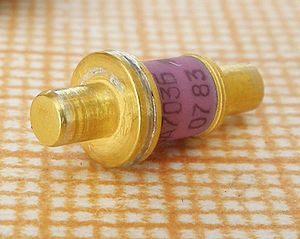
Gunn-diode
Eksempel på en Gunn-diode med benævnelsen 3А703Б.
En Gunn-diode – også kendt som en transferred electron device er en form for diode anvendt i højfrekvens elektronik. Gunn-dioden er sådan set en usædvanlig diode, da den kun består af N-doteret halvledermateriale, hvor de fleste andre dioder består af både P og N-doterede områder. I Gunn-dioden er der tre områder: to af dem er kraftigt N-doteret på hver terminal, med et tyndt lag af let doteret materiale imellem.